Christian meditation

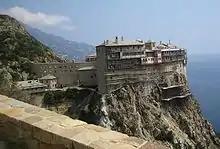
Simonopetra monastery on Mount Athos

During the Byzantine Empire, between the 10th and 14th centuries, a tradition of prayer called hesychasm developed, particularly on Mount Athos in Greece, and continues to the present. St. Gregory of Sinai is considered by most to be the founder of the hesychastic approach to prayer. This tradition uses a special posture and breathing rituals, accompanied by the repetition of a short prayer (traditionally the Jesus Prayer) giving rise to suggestions that it may have been influenced by Indian approaches. "While some might compare it ["hesychastic prayer"] with a mantra, to use the Jesus Prayer in such a fashion is to violate its purpose. One is never to treat it as a string of syllables for which the 'surface' meaning is secondary. Likewise, hollow repetition is considered to be worthless (or even spiritually damaging) in the hesychast tradition." Rather, it is to be in the spirit of a true mantra. This style of prayer was at first opposed as heretical by Barlam in Calabria, but was defended by Saint Gregory Palamas. Coming from "hesychia" ("stillness, rest, quiet, silence"), hesychasm continues to be practiced in the Eastern Orthodox Church and some other Eastern Churches of the Byzantine Rite. Hesychasm has not gained significance in neither the Western Christian Churches nor the Oriental Christian Churches.